28th Busan International Film Festival

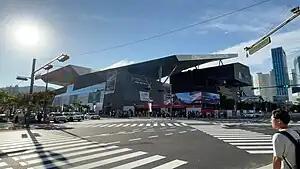
Busan Cinema Center, BIFF 2023

The selected titles are eligible for multiple awards, including the New Currents Award, the FIPRESCI Award, the NETPAC Award, and the KB New Currents Audience Award.